Nadezhda Kharchenko

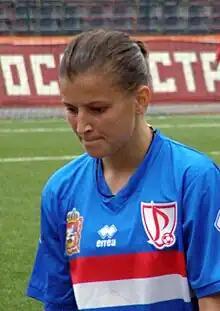

Nadezhda Kharchenko (born 27 March 1987) is a former Russian football midfielder, who played for Zorky Krasnogorsk in the Russian Championship.